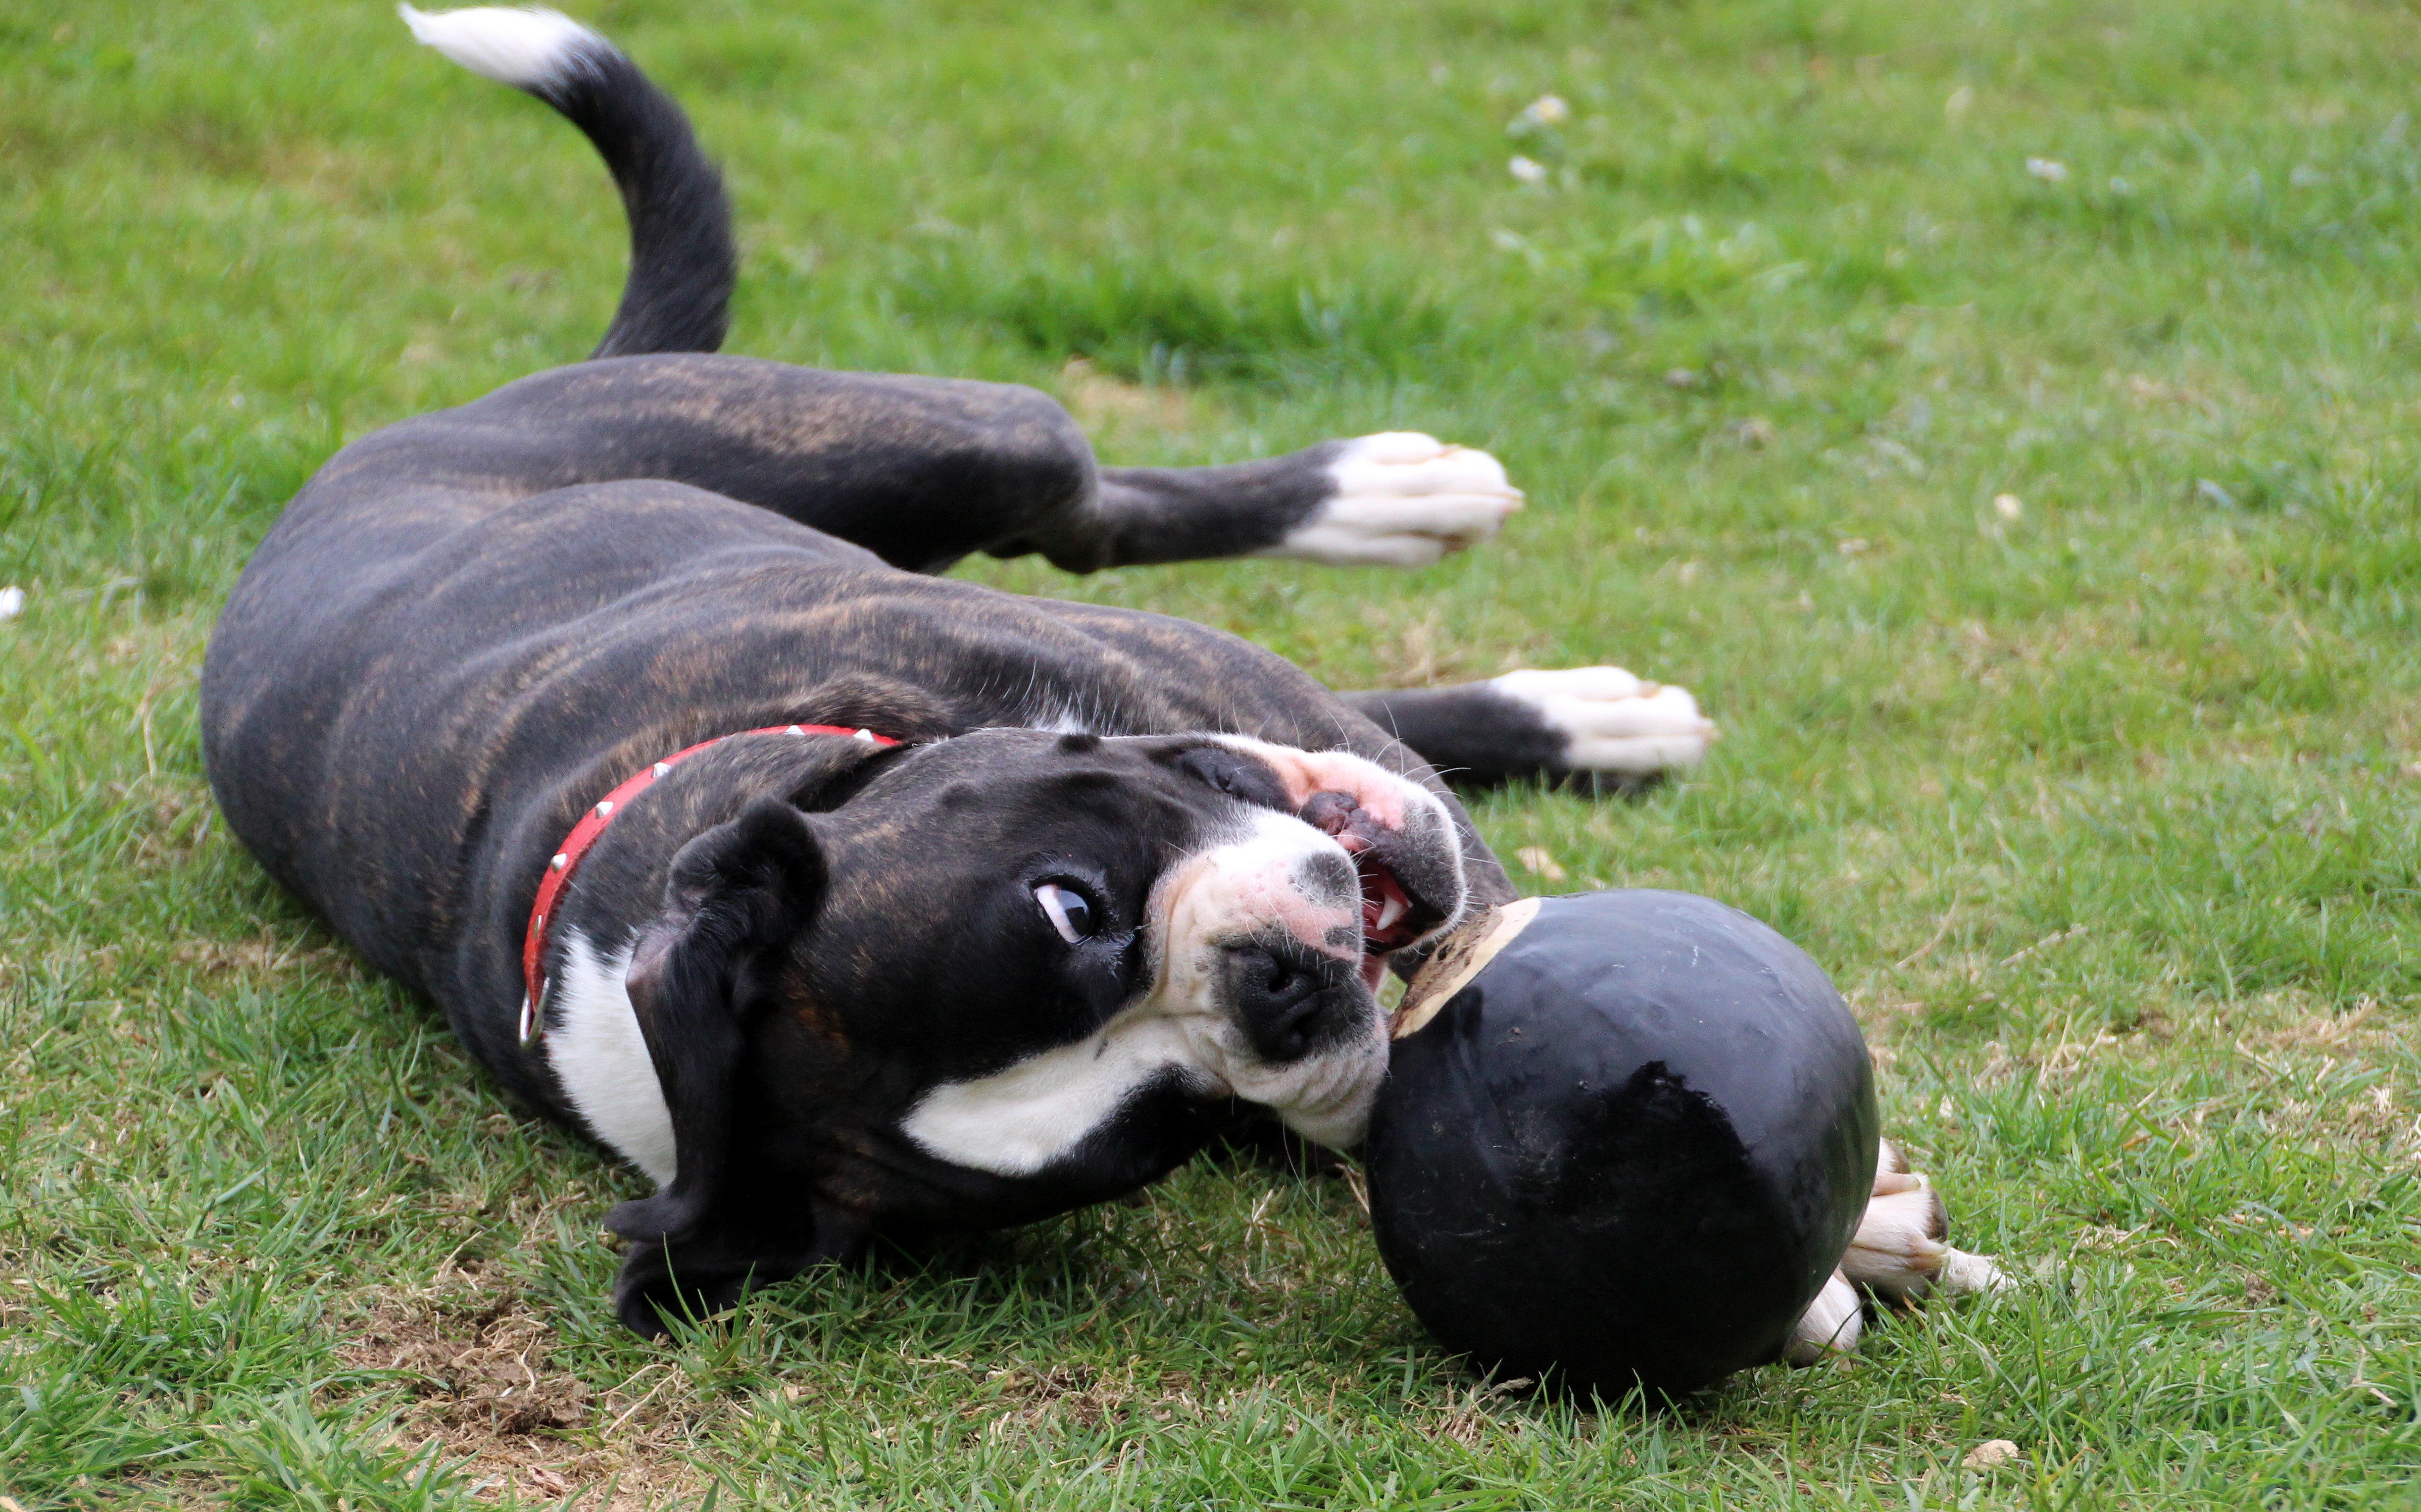
black and white, play, puppy, dog, pet, mammal, bulldog, boxer, ball, vertebrate, access, romp, boston terrier, dog like mammal, catch ball, lying sideways